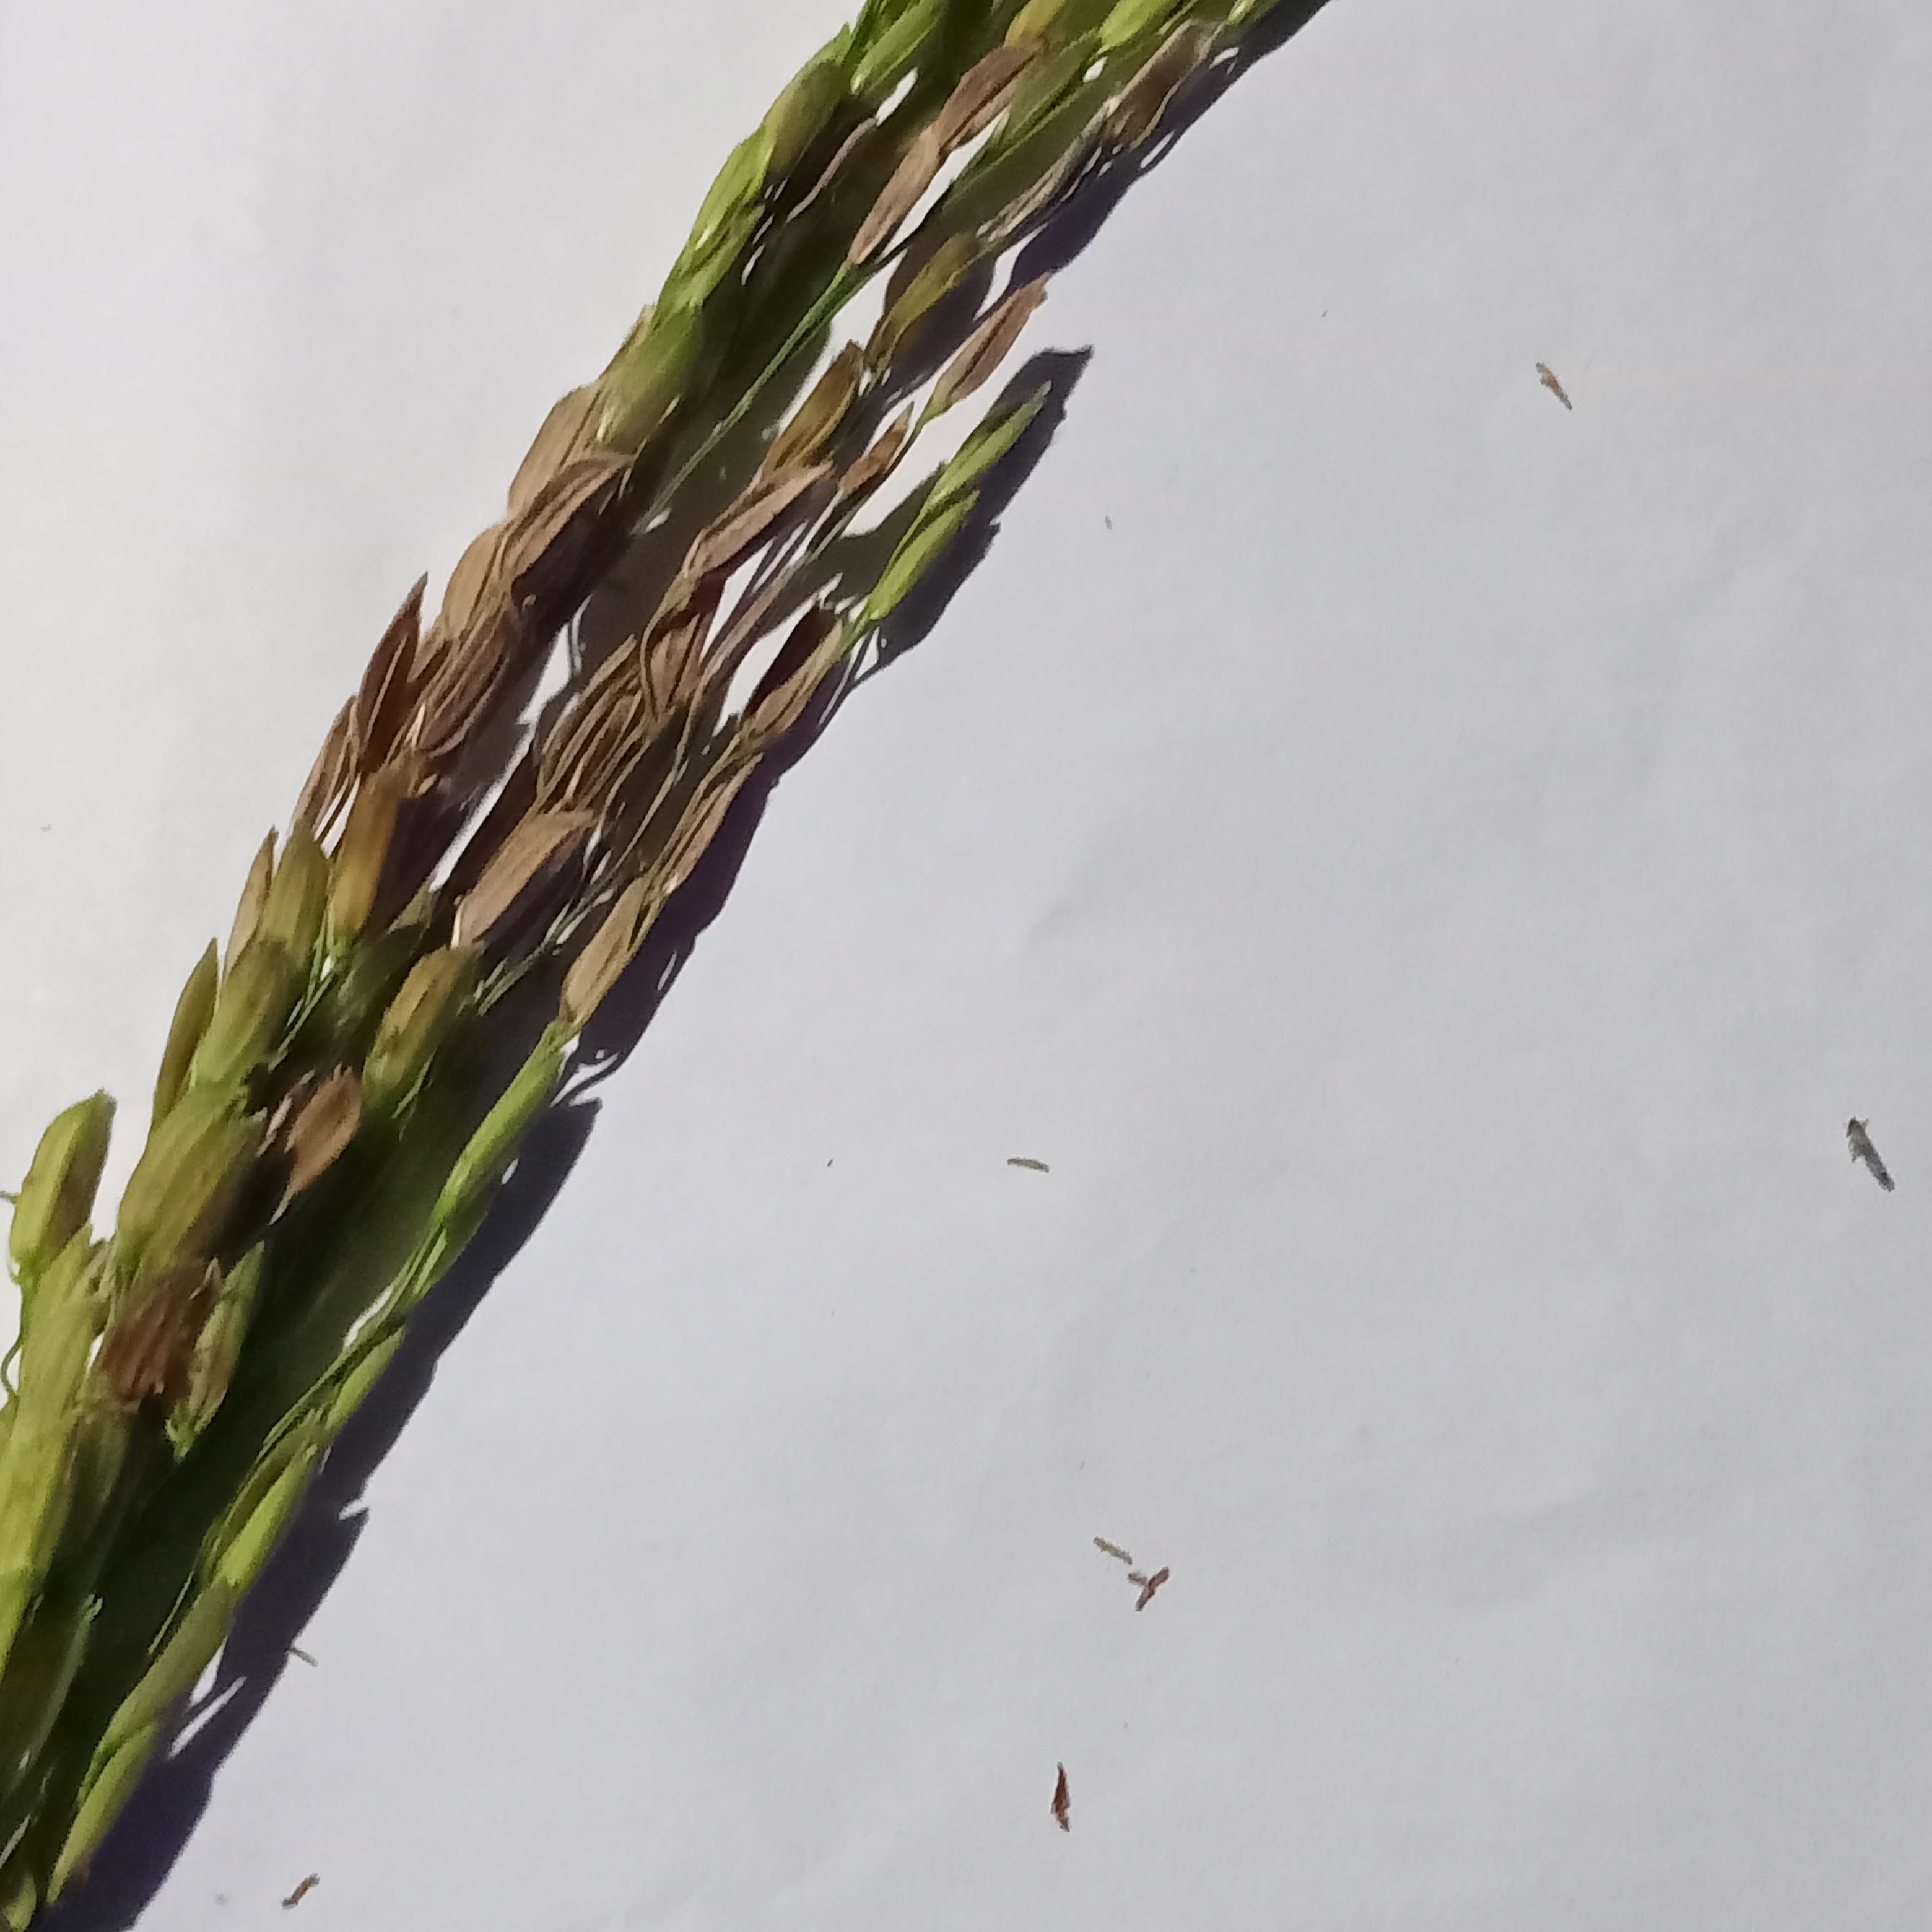
Label: Rice___Neck_Blast